United States Holocaust Memorial Museum shooting

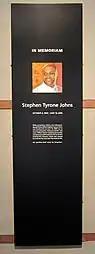
A sign honoring Stephen Tyrone Johns, the Special Police Officer shot and killed during the shooting, located in the museum's lobby.

"The Washington Post" reported that "if it weren't for the quick response of the private guards on duty, more people could have been killed or wounded." Mayor Adrian Fenty stated that the officers' efforts "to bring this gunman down so quickly ... saved the lives of countless people... This could have been much, much worse."